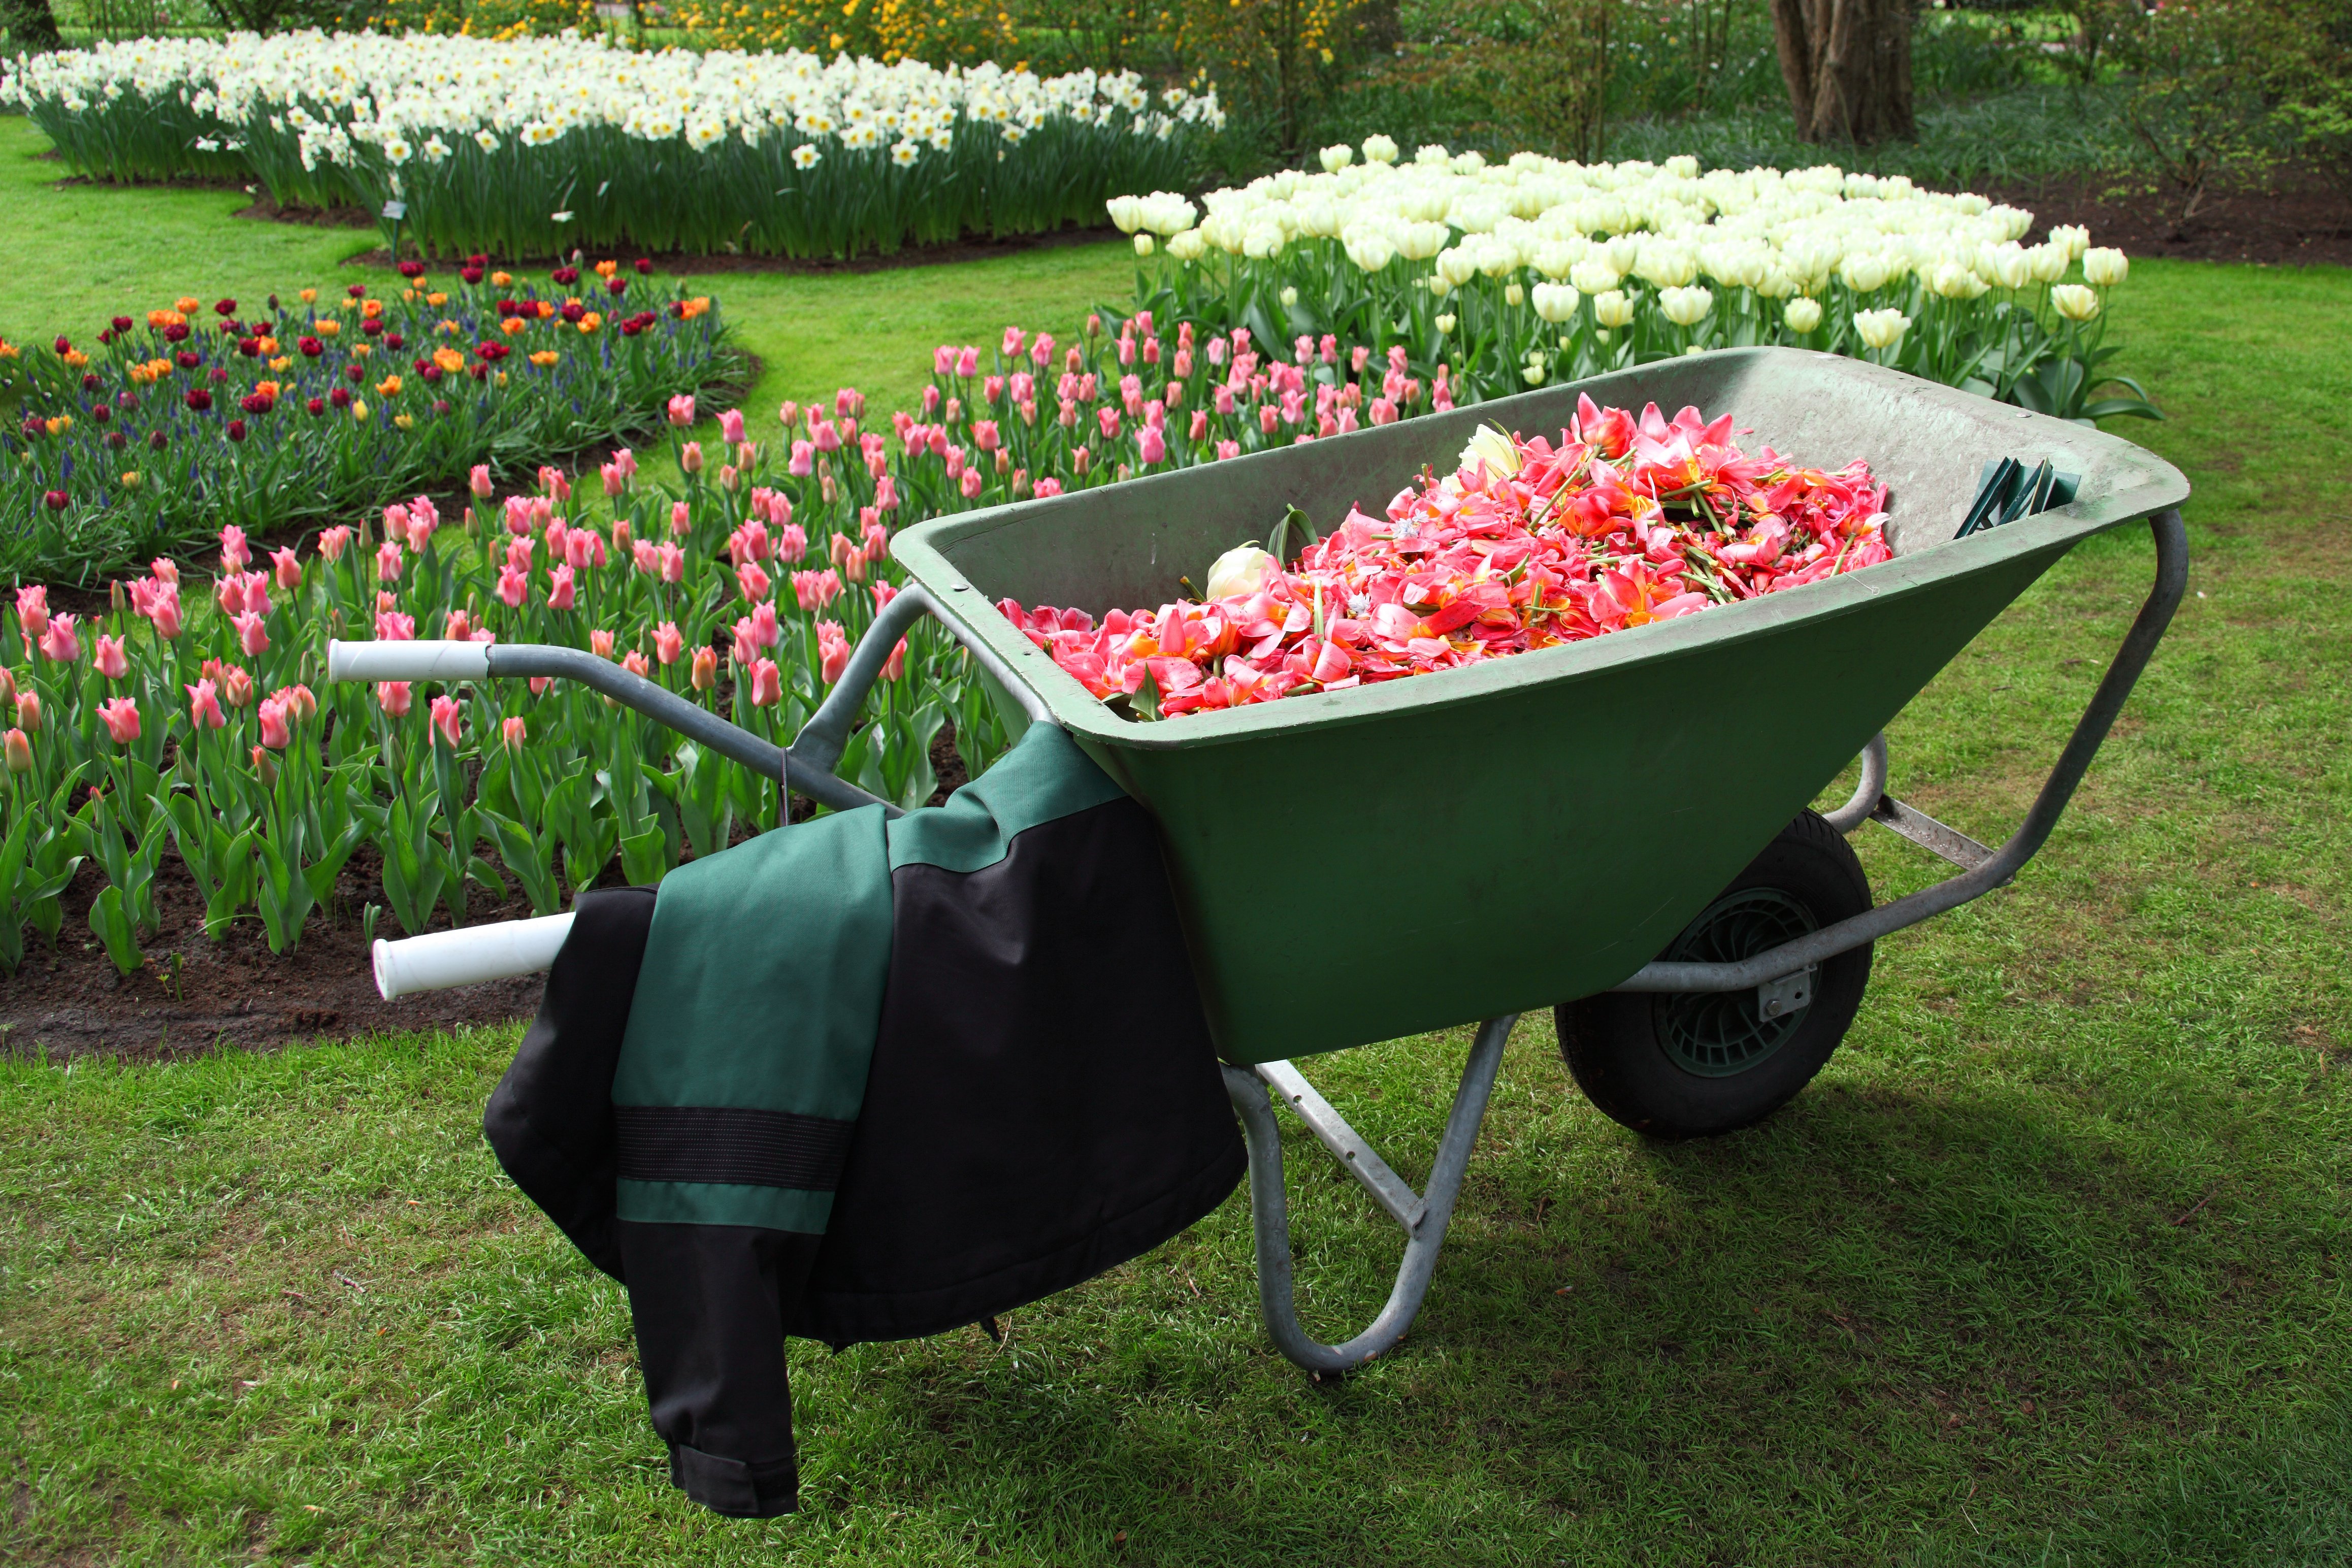
work, grass, plant, lawn, wheel, cart, flower, tool, spring, green, vehicle, equipment, metal, backyard, agriculture, garden, jacket, barrow, gardening, tools, handles, yard, wheelbarrow